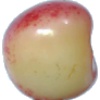
Label: Cherry Rainier 1